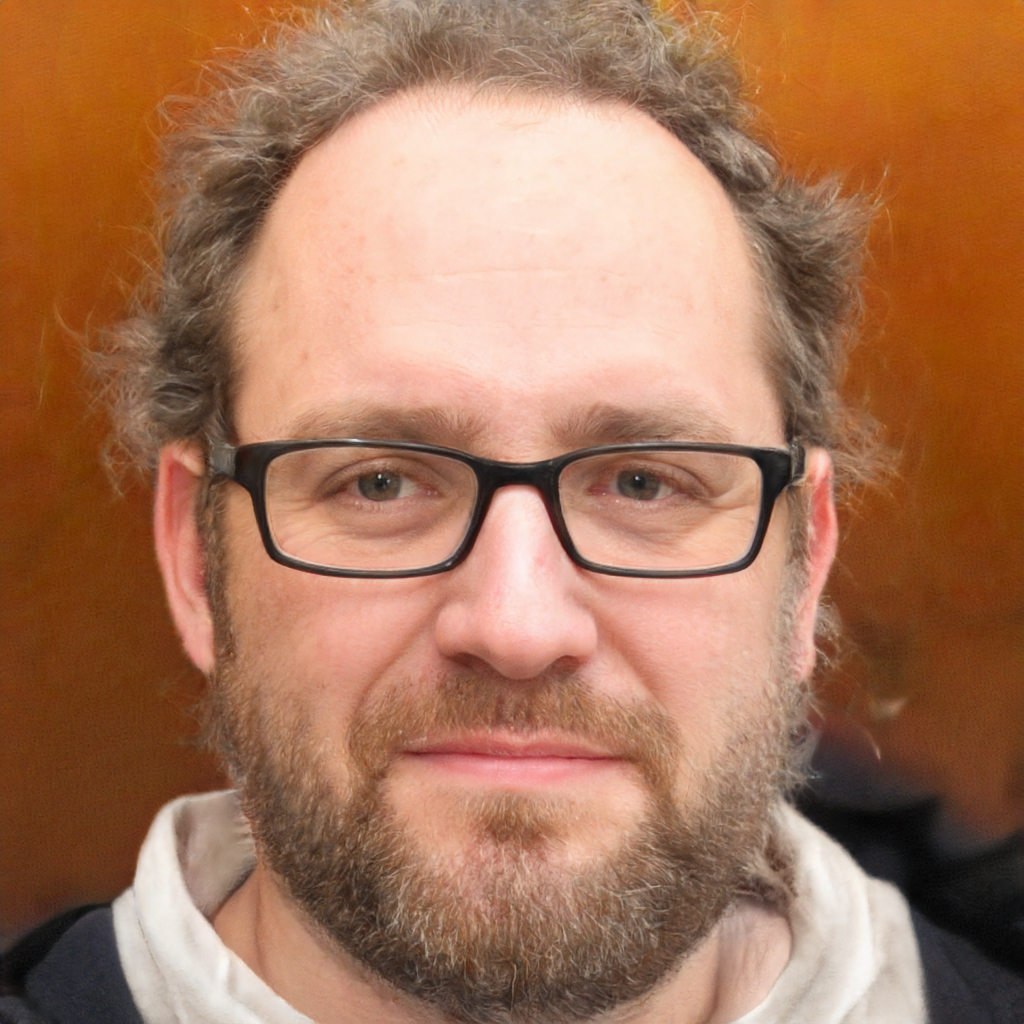
Label: No Watermark